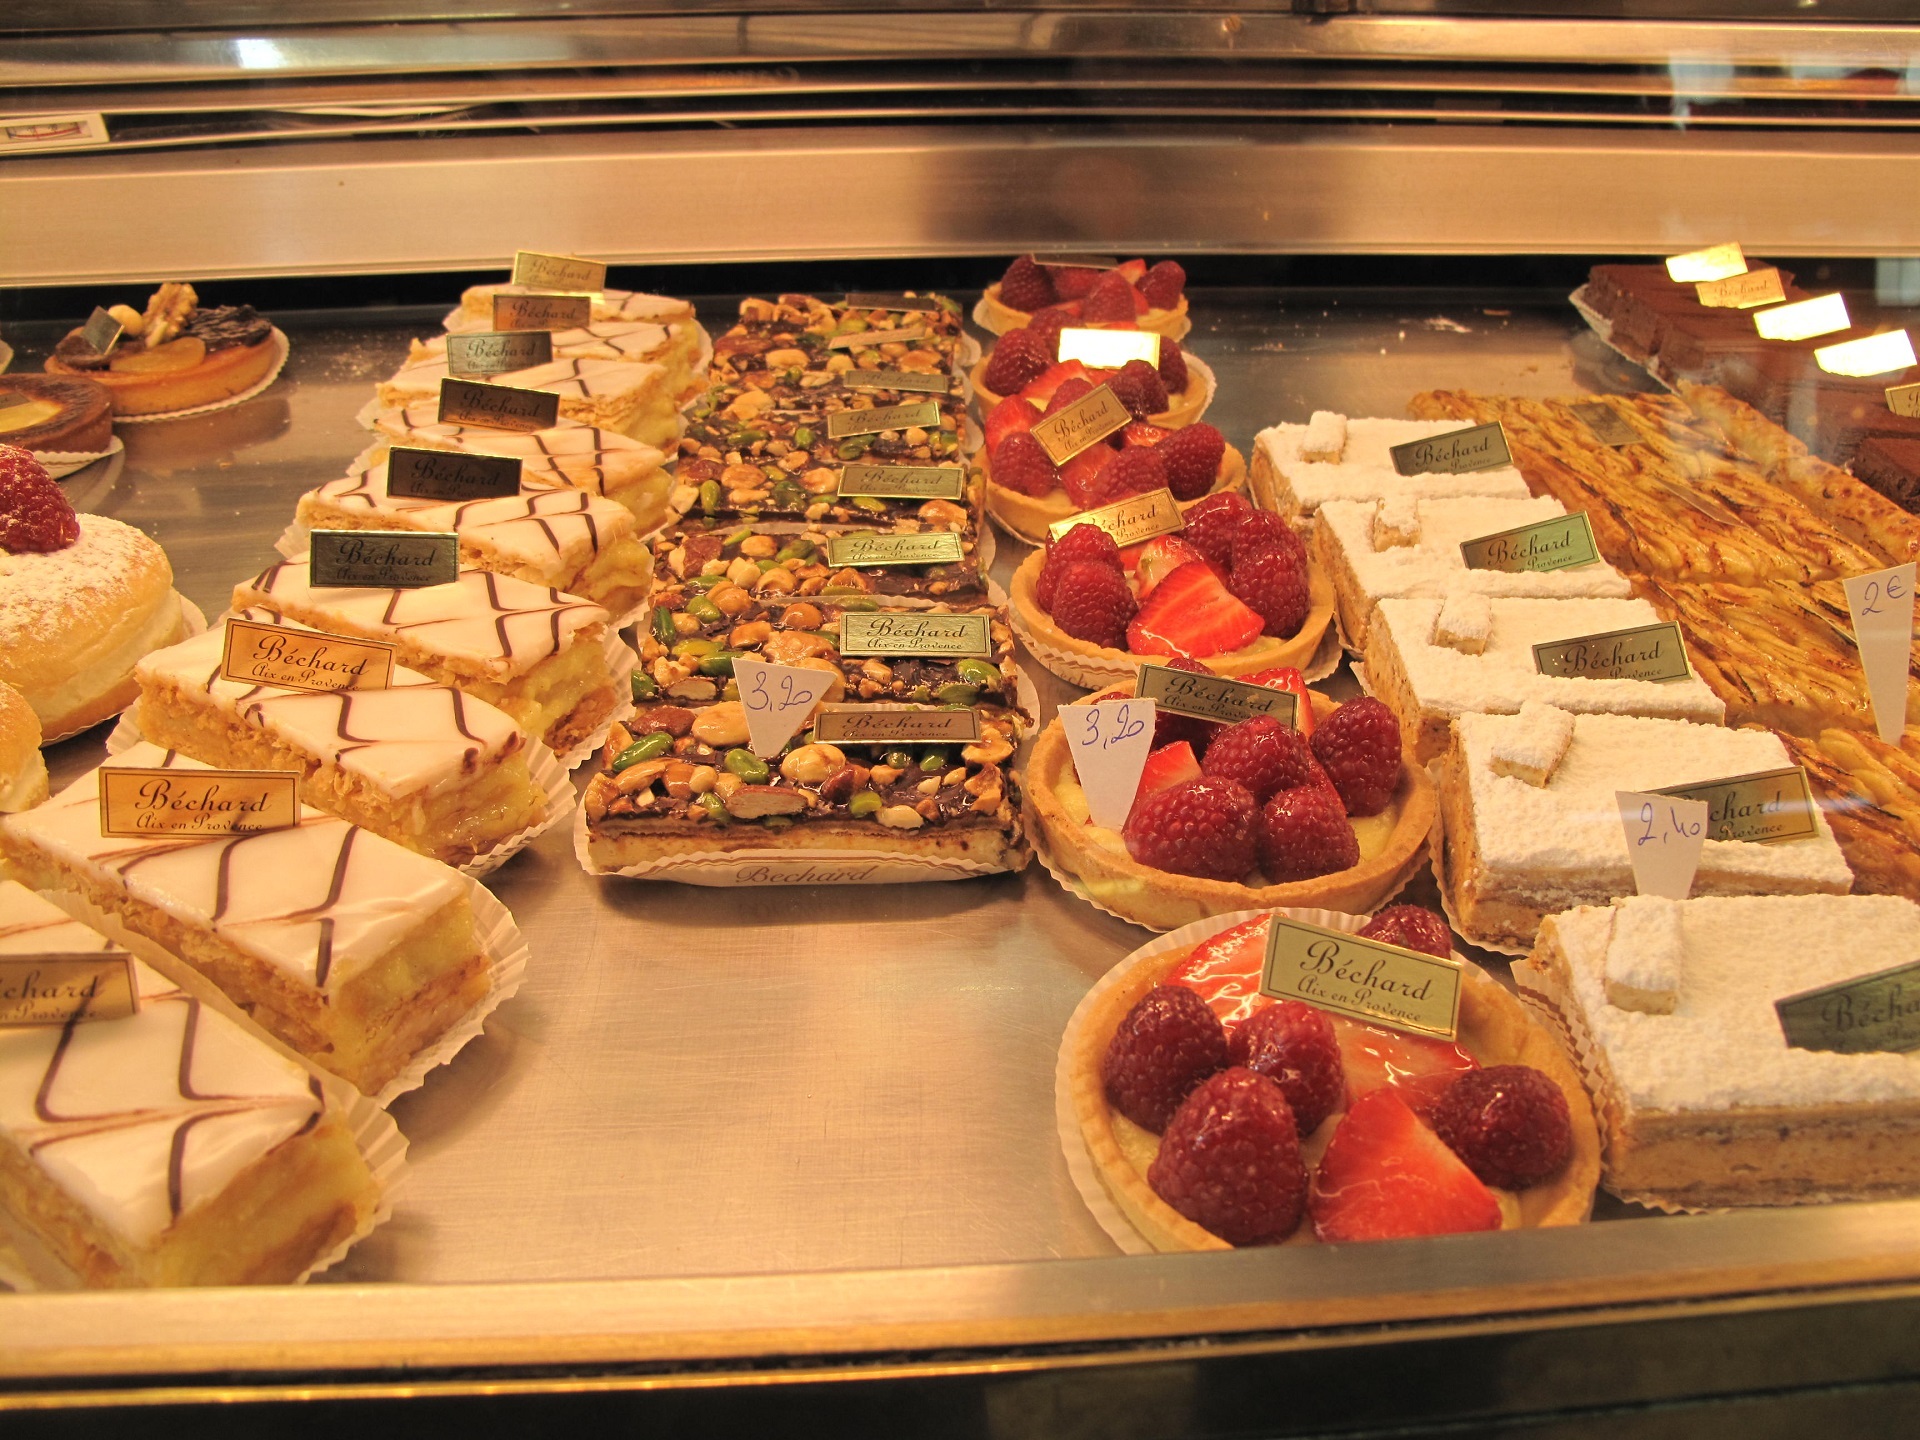
fruit, dish, meal, food, produce, colorful, breakfast, baking, snack, dessert, eat, cuisine, delicious, cake, pastry, bakery, chef, buffet, icing, tasty, baker, filling, sweetness, assortment, charcuterie, yummy, brunch, patisserie, baked goods, custard, danish pastry